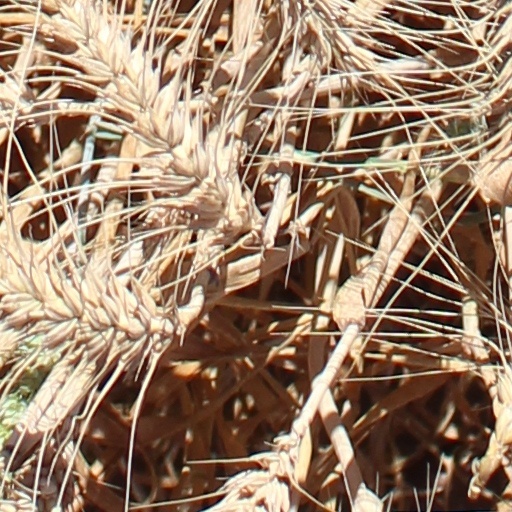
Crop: wheat